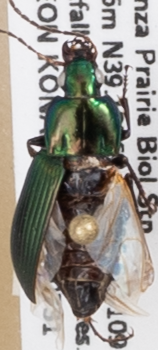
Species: Poecilus chalcites
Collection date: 2019-07-31
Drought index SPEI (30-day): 0.246
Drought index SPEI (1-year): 1.69
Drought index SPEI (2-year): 0.786